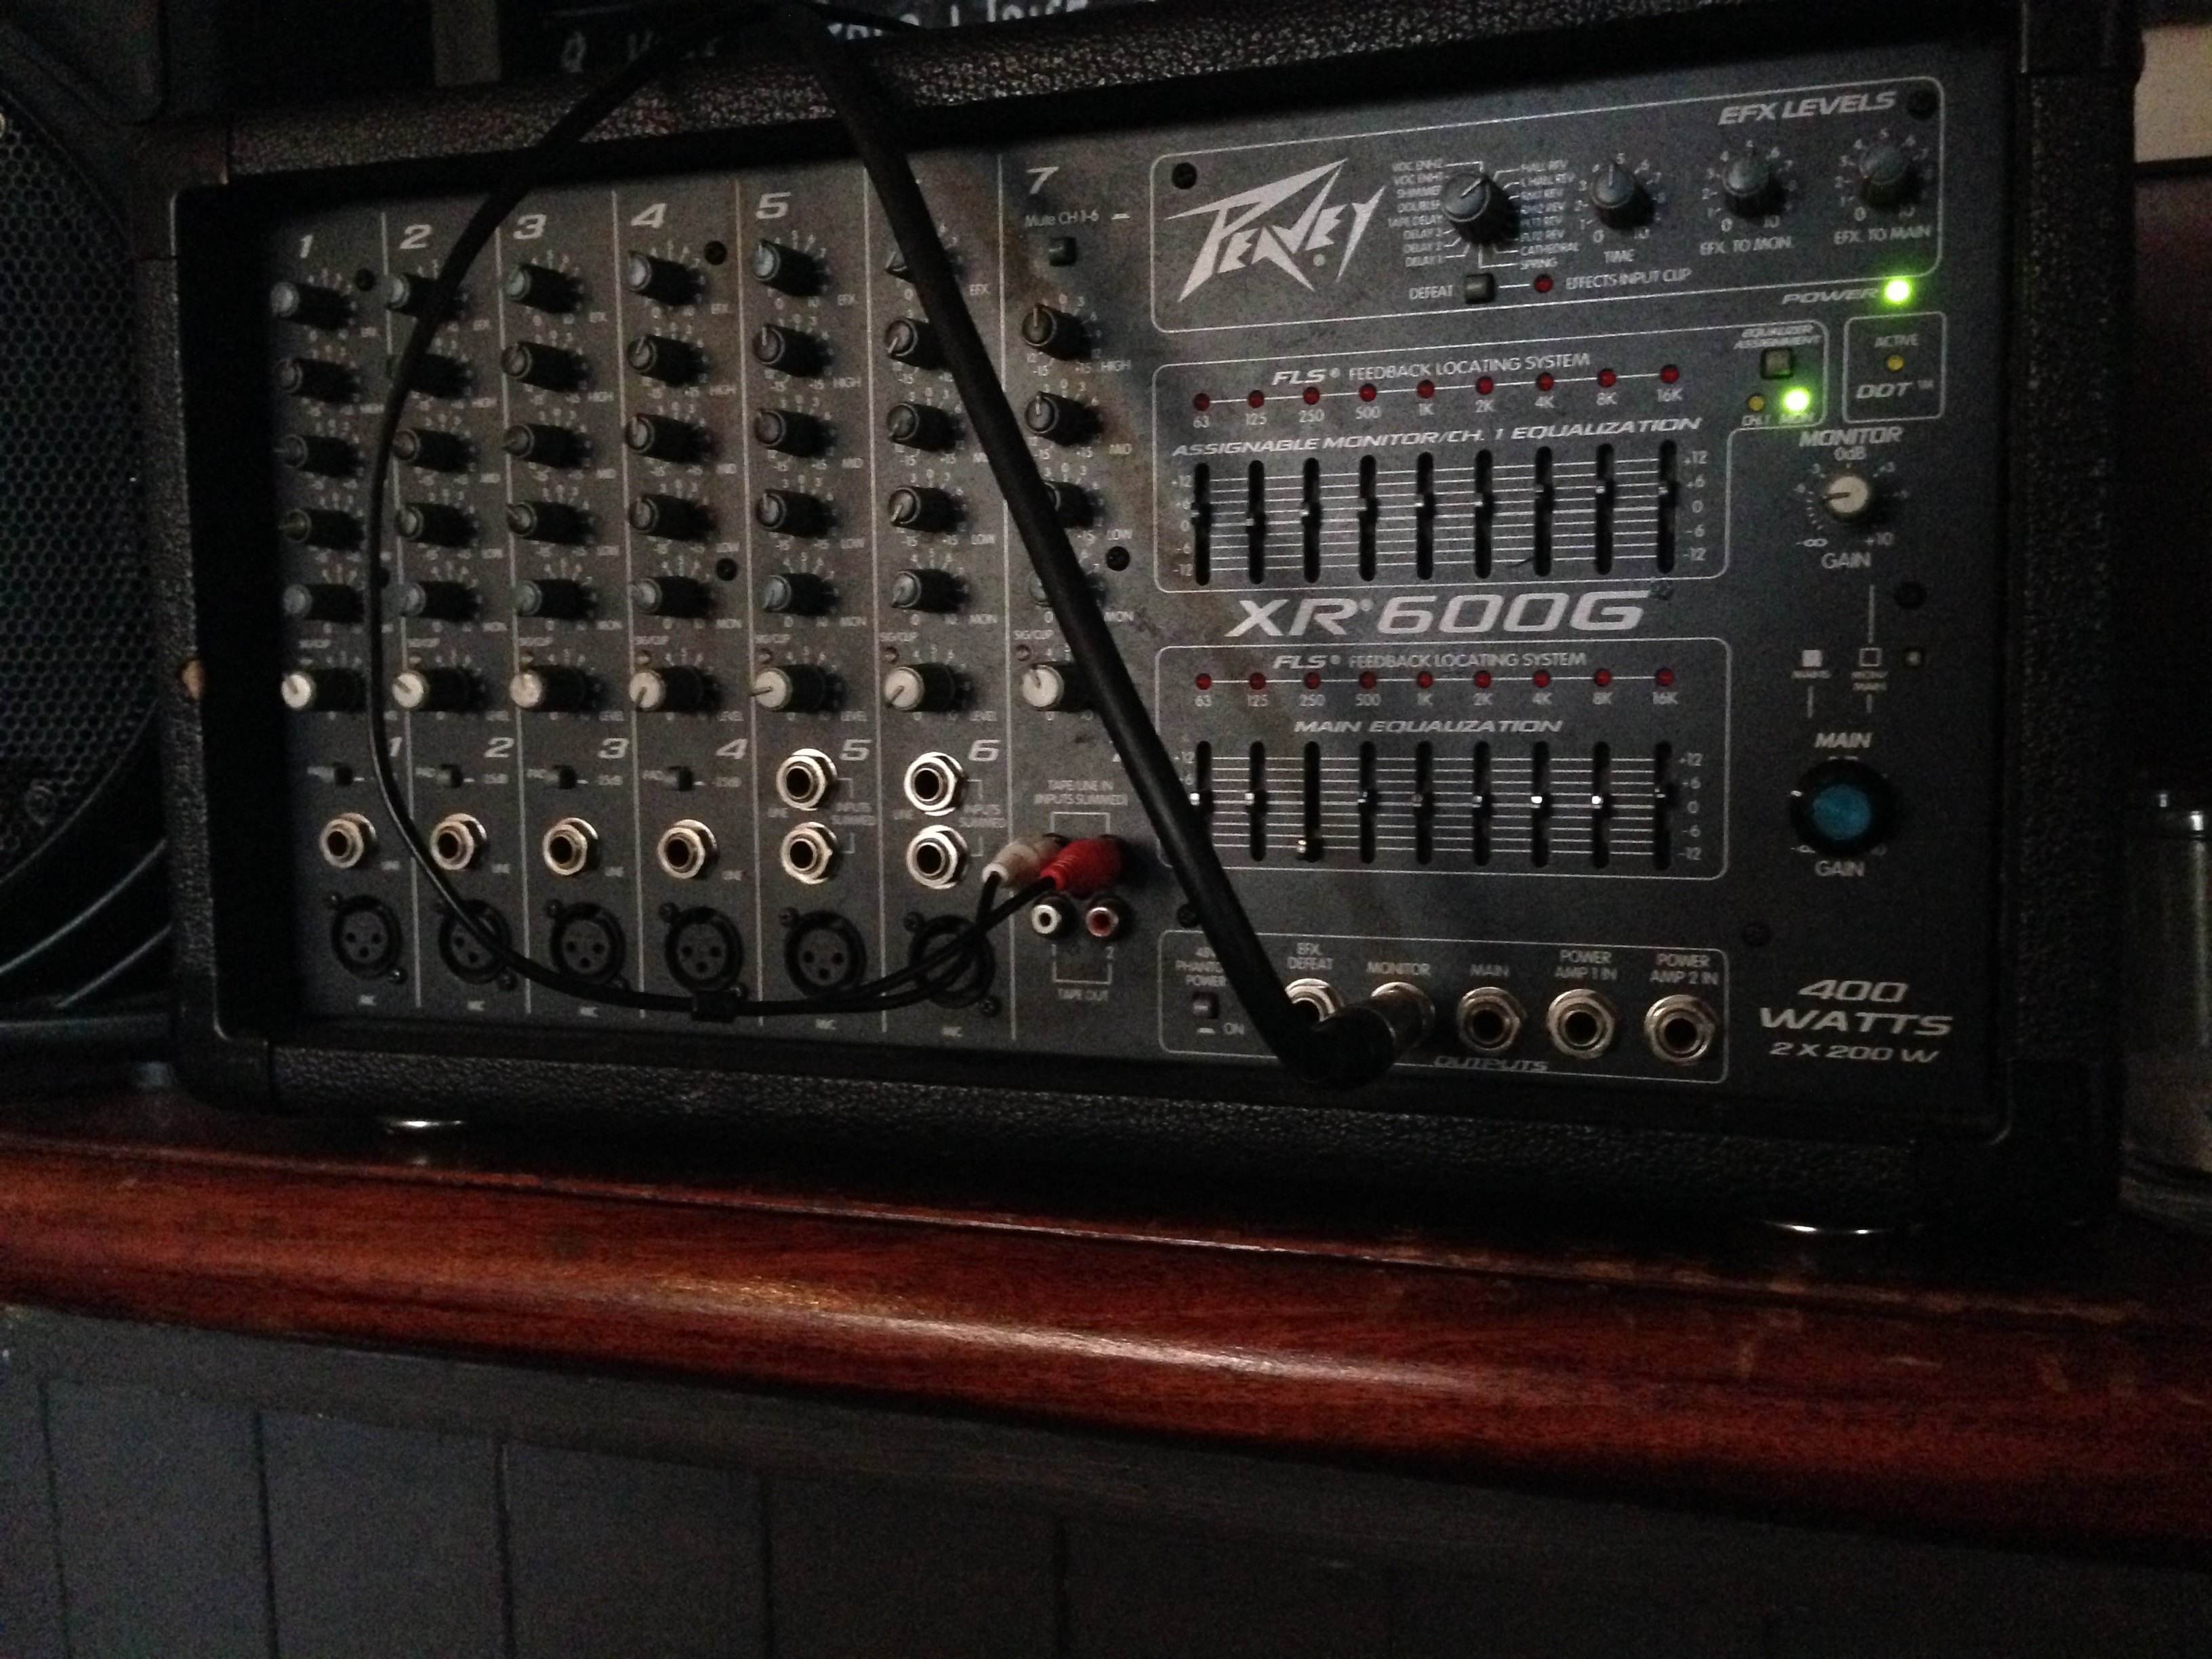
technology, musical instrument, cool image, synthesizer, radio receiver, electronic instrument, communication device, analog synthesizer